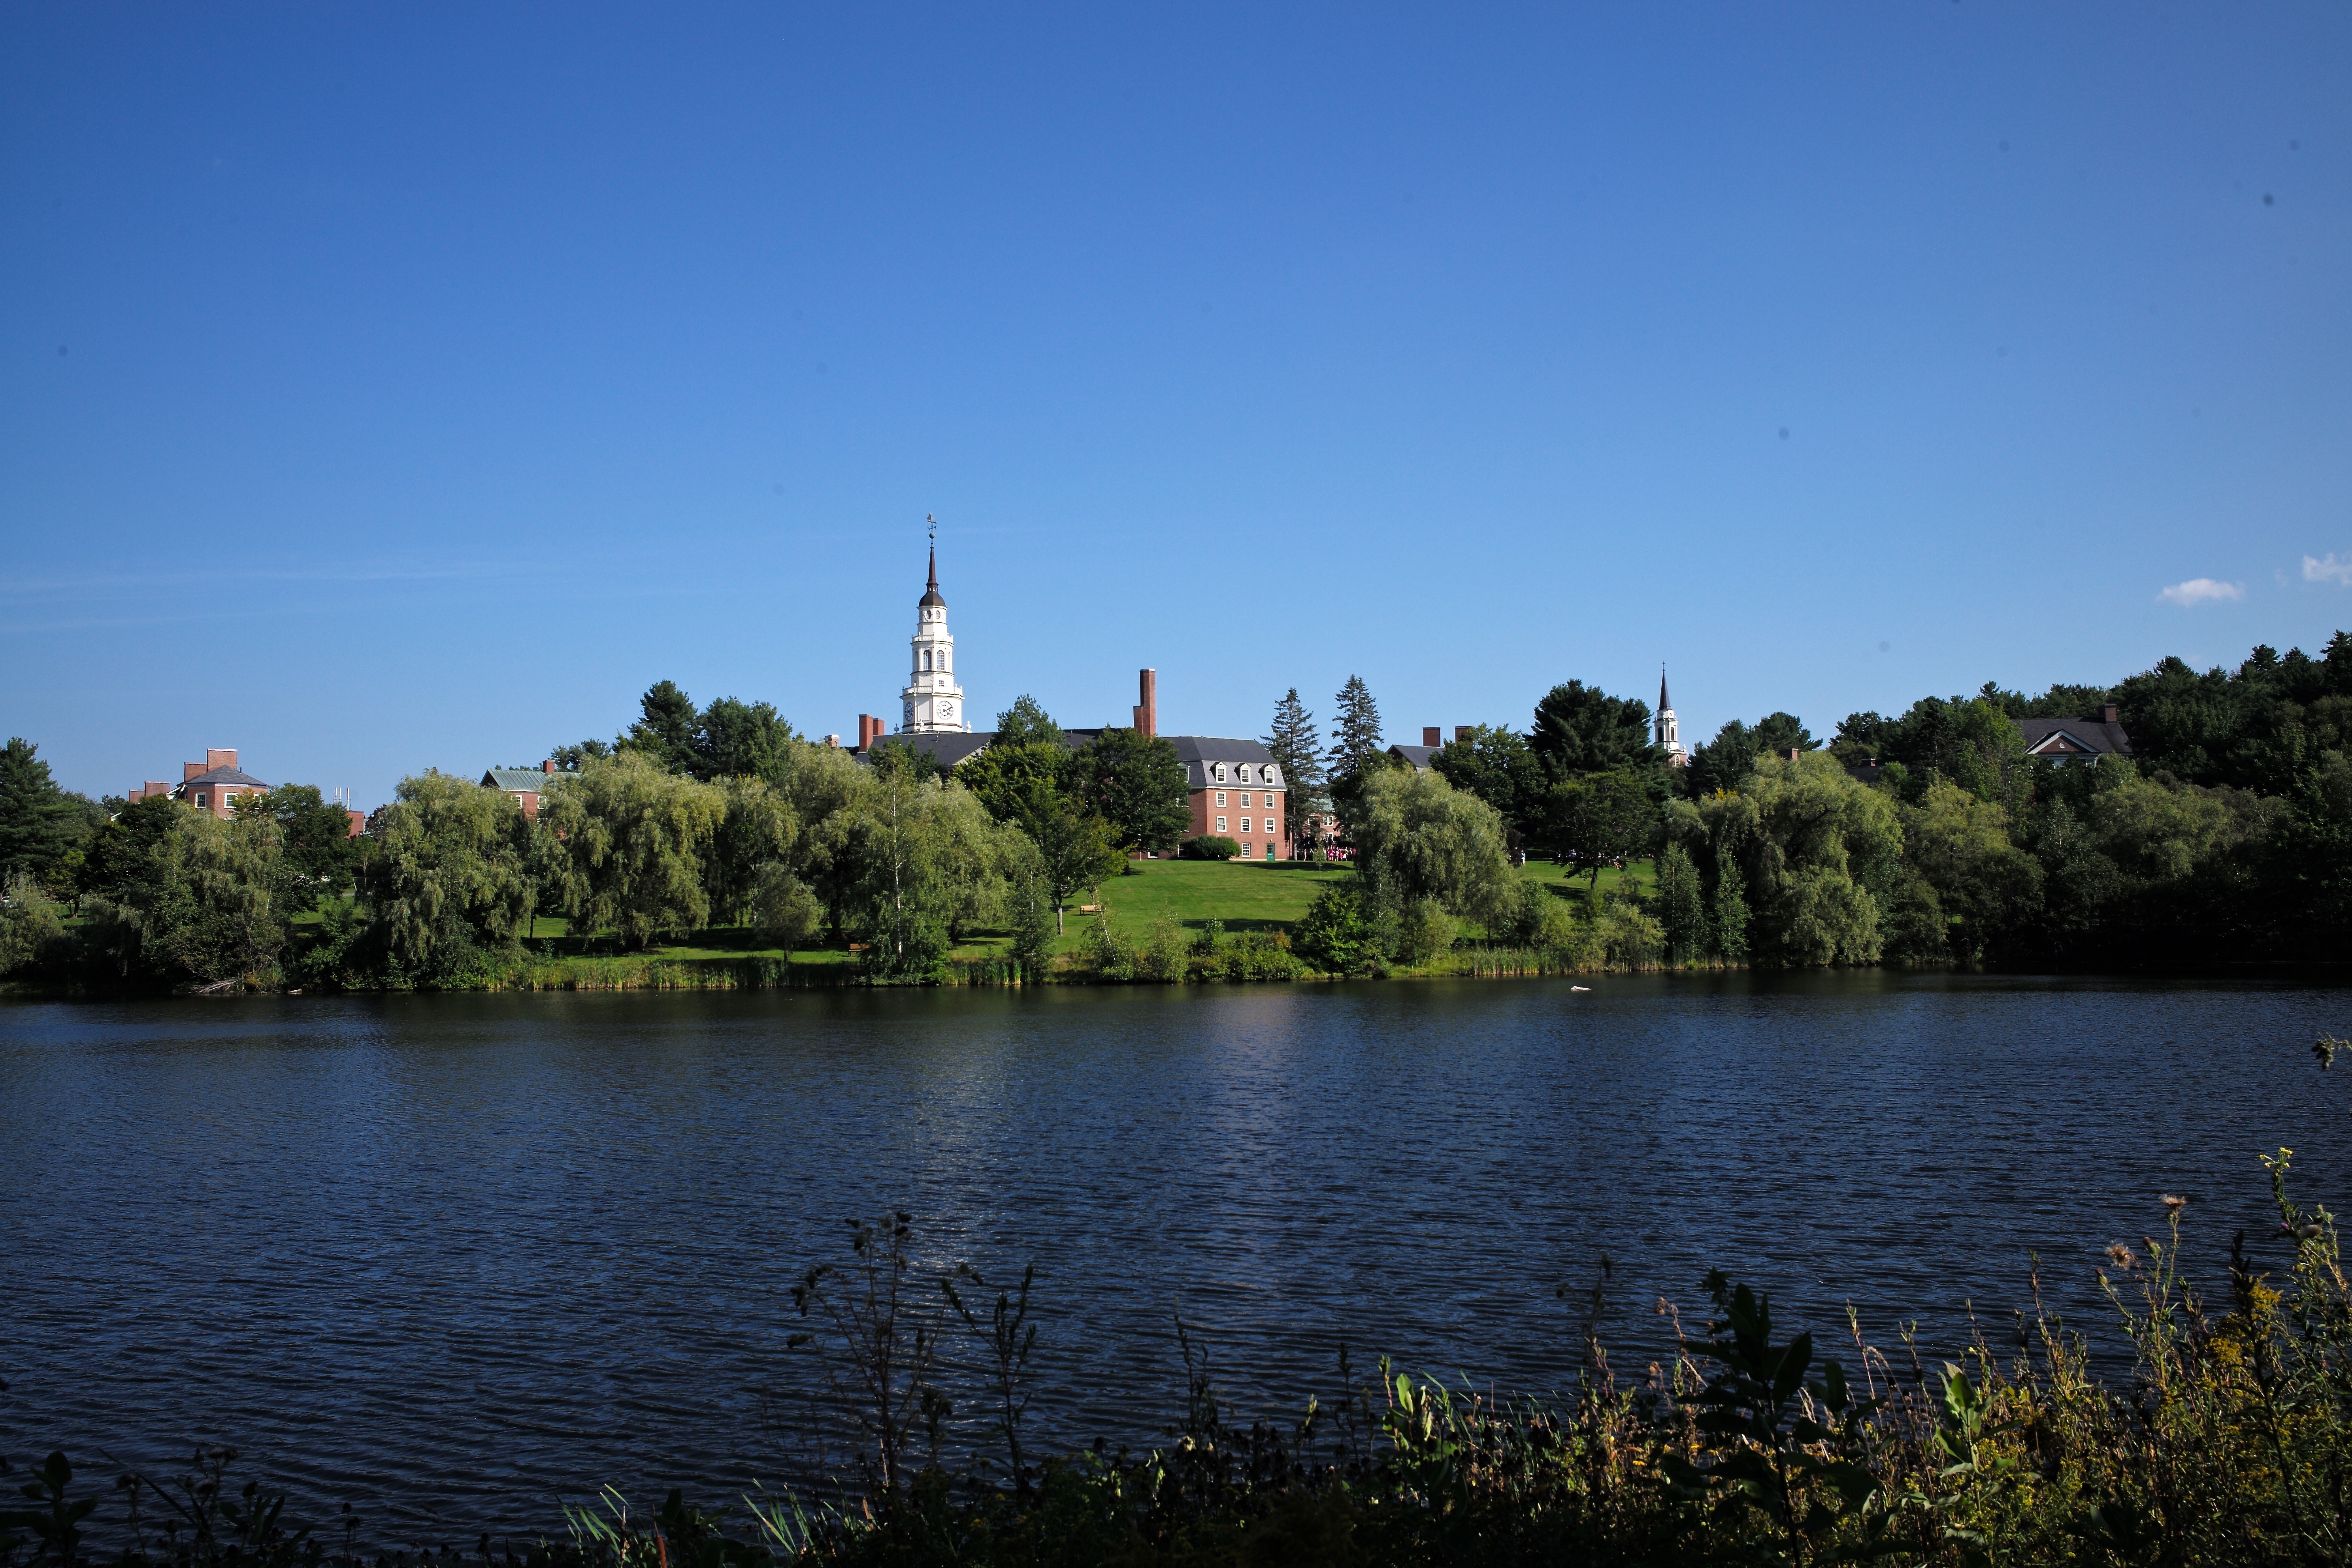
sea, tree, water, hill, lake, chateau, river, summer, dusk, pond, portrait, reflection, tower, usa, reservoir, m, waterville, 28, campus, f2, johnson, leica, 240, summicron, college, maine, colby, asph, classof2018, moveinday, mayflower